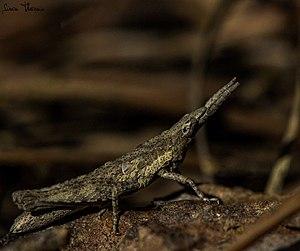
Le criquet printanier est une espèce de criquets phytophages présente en Europe, dans les garrigues, les pelouses sèches et les maquis du littoral méditerranéen.